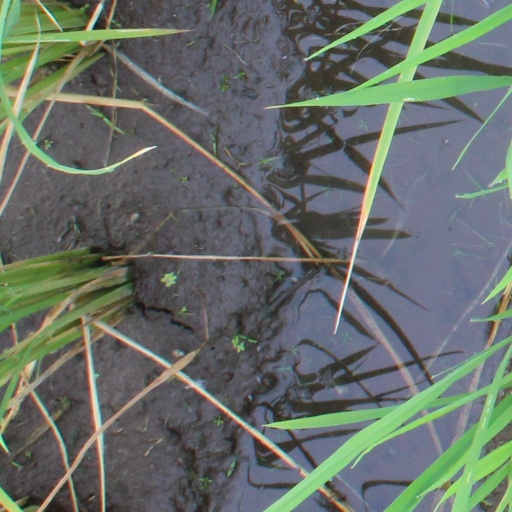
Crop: rice